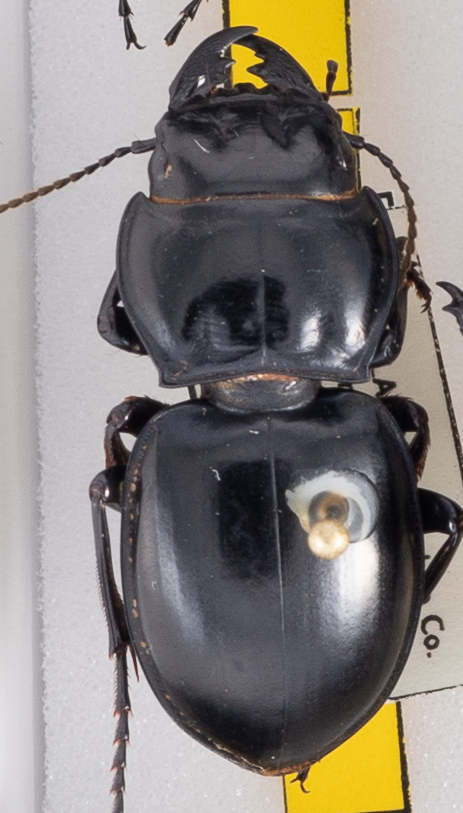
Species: Pasimachus californicus
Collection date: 2022-07-13
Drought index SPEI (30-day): -1.314
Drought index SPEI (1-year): -1.13
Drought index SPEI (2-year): -0.9